Legalism (Chinese philosophy)

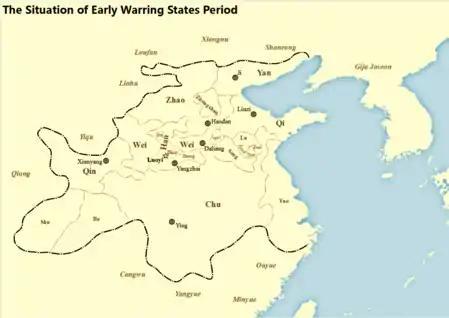
Early Warring States period

As chancellors of neighboring states, Shang Yang's and Shen Buhai's doctrines would have intersected by the Qin dynasty, and the Han Feizi is Shang Yang's first external reference. The Han Feizi would suggest that works, laws and methods associated with Shang Yang and Guan Zhong, may have broadly circulated at that late time. Though contrasting Shang Yang and Shen Buhai, chapter 43 ("Ding fa" 定法) of the Han Feizi likely contributed to their association, combining to form a Shang Yangian Legalist interpretation of what the Confucians later called the Fa school.